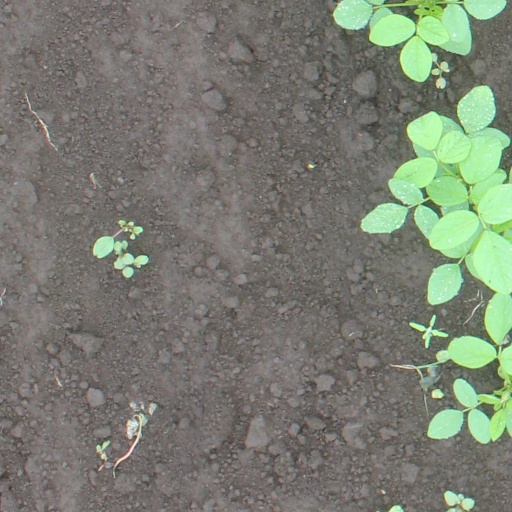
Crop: soybean